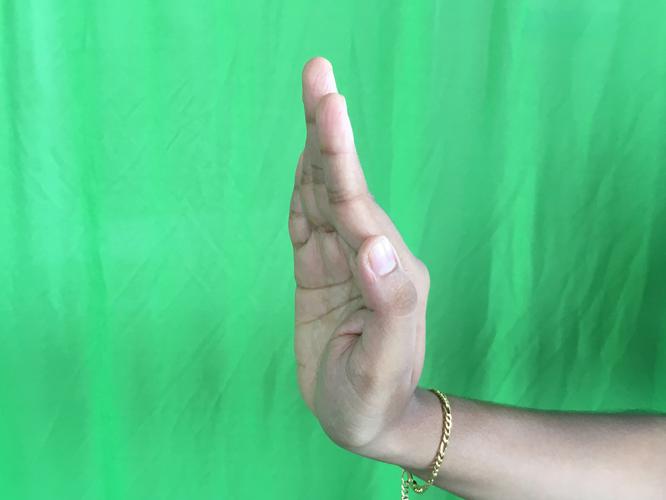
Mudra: Sarpasirsha
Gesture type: single_hand